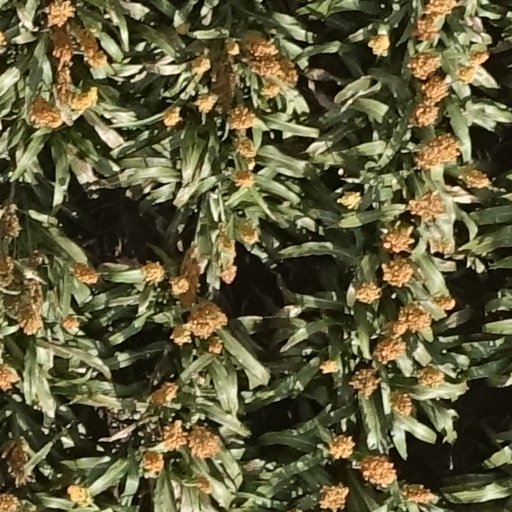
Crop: sorghum